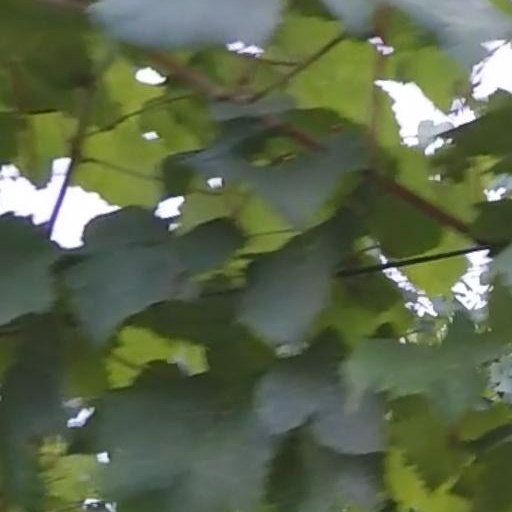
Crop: grape